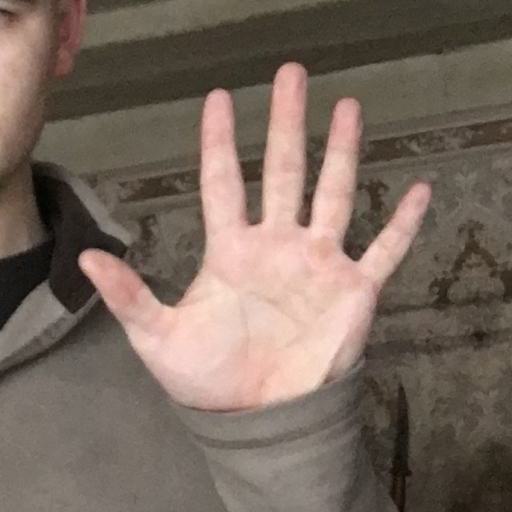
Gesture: palm